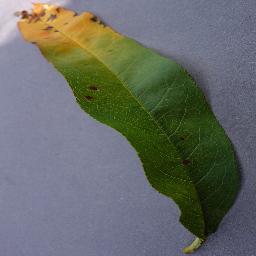
Label: Peach___Bacterial_spot